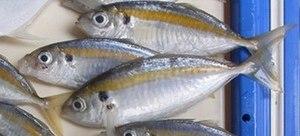
Les Carangidae sont une famille des poissons téléostéens, de l'ordre des Perciformes.